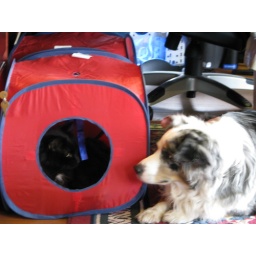
of 3. Tyrone warning the little fat spotted dog that she was in HIS space - Dec 2007.